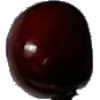
Label: Cherry 1